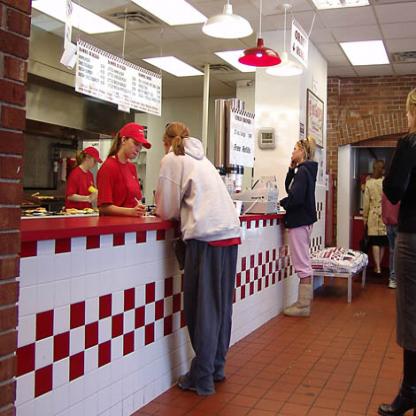
Scene: Indoor